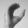
ASL letter: C